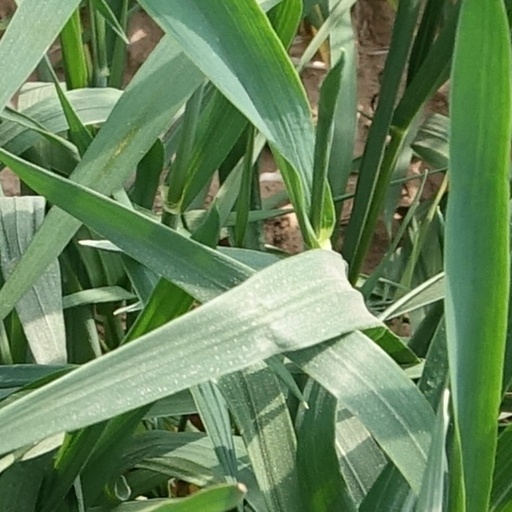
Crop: wheat